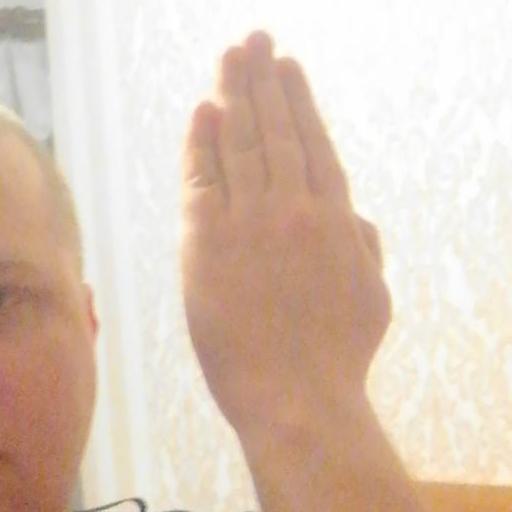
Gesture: stop_inverted